Devil's Third

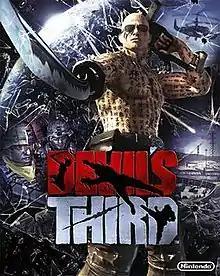
Japanese and European cover art

is a 2015 action-adventure game developed by Valhalla Game Studios and published by Nintendo for the Wii U. The Wii U version was released in most regions in August 2015, and later in North America in December 2015. An online multiplayer-only version for Windows, titled Devil's Third Online, was released in collaboration with Korean publisher Nexon in Japan in June 2016. The free-to-play Windows version also supported voice-chat, which the Wii U version lacked. The Windows version was discontinued in March 2017. Despite receiving positive reviews in Japan, the Wii U version received negative reviews internationally upon release.